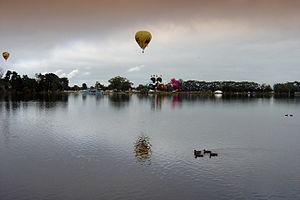
Hamilton est une ville de Nouvelle-Zélande, la septième en population et la quatrième si on compte la communauté urbaine. Elle est située à 130 kilomètres au sud d'Auckland, dans la région du Waikato dans l'Île du Nord. Le centre de la ville se situe sur les berges du fleuve Waikato.